Cécile Gagnon

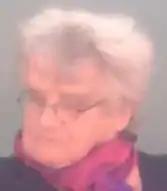
Cécile Gagnon photographed in Montreal, Quebec, Canada at the Salon du livre de Montréal 2019.

Cécile Gagnon (born January 7, 1936) is a Canadian writer and illustrator living in Quebec.